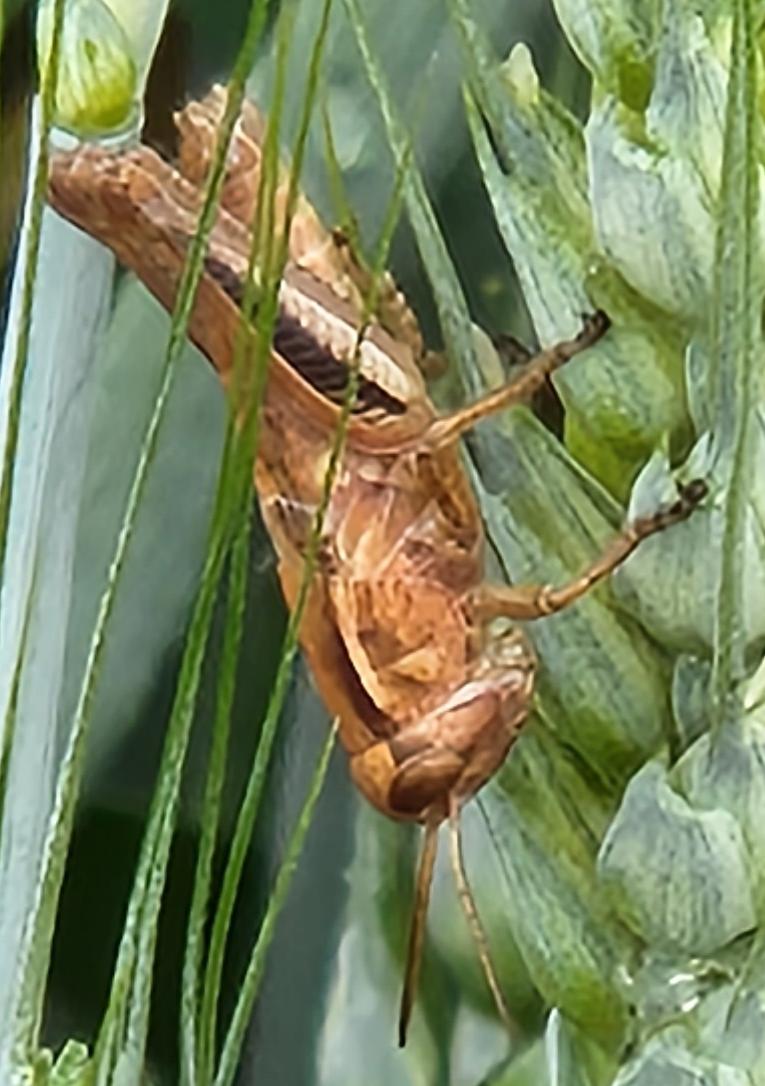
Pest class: occasional_pest